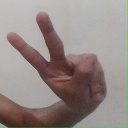
अक्षर: ऐ